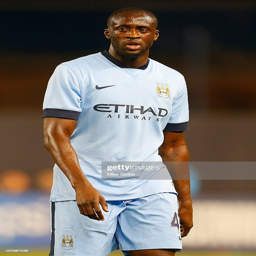
# in action against football team during event in the borough .